Aigues-Mortes

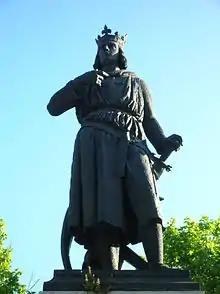
Statue of Saint-Louis

This is the touristic heart of the city. In the centre, opposite the main entrance of the "Porte de la Gardette", stands the statue of Saint-Louis, the work of James Pradier in 1849.